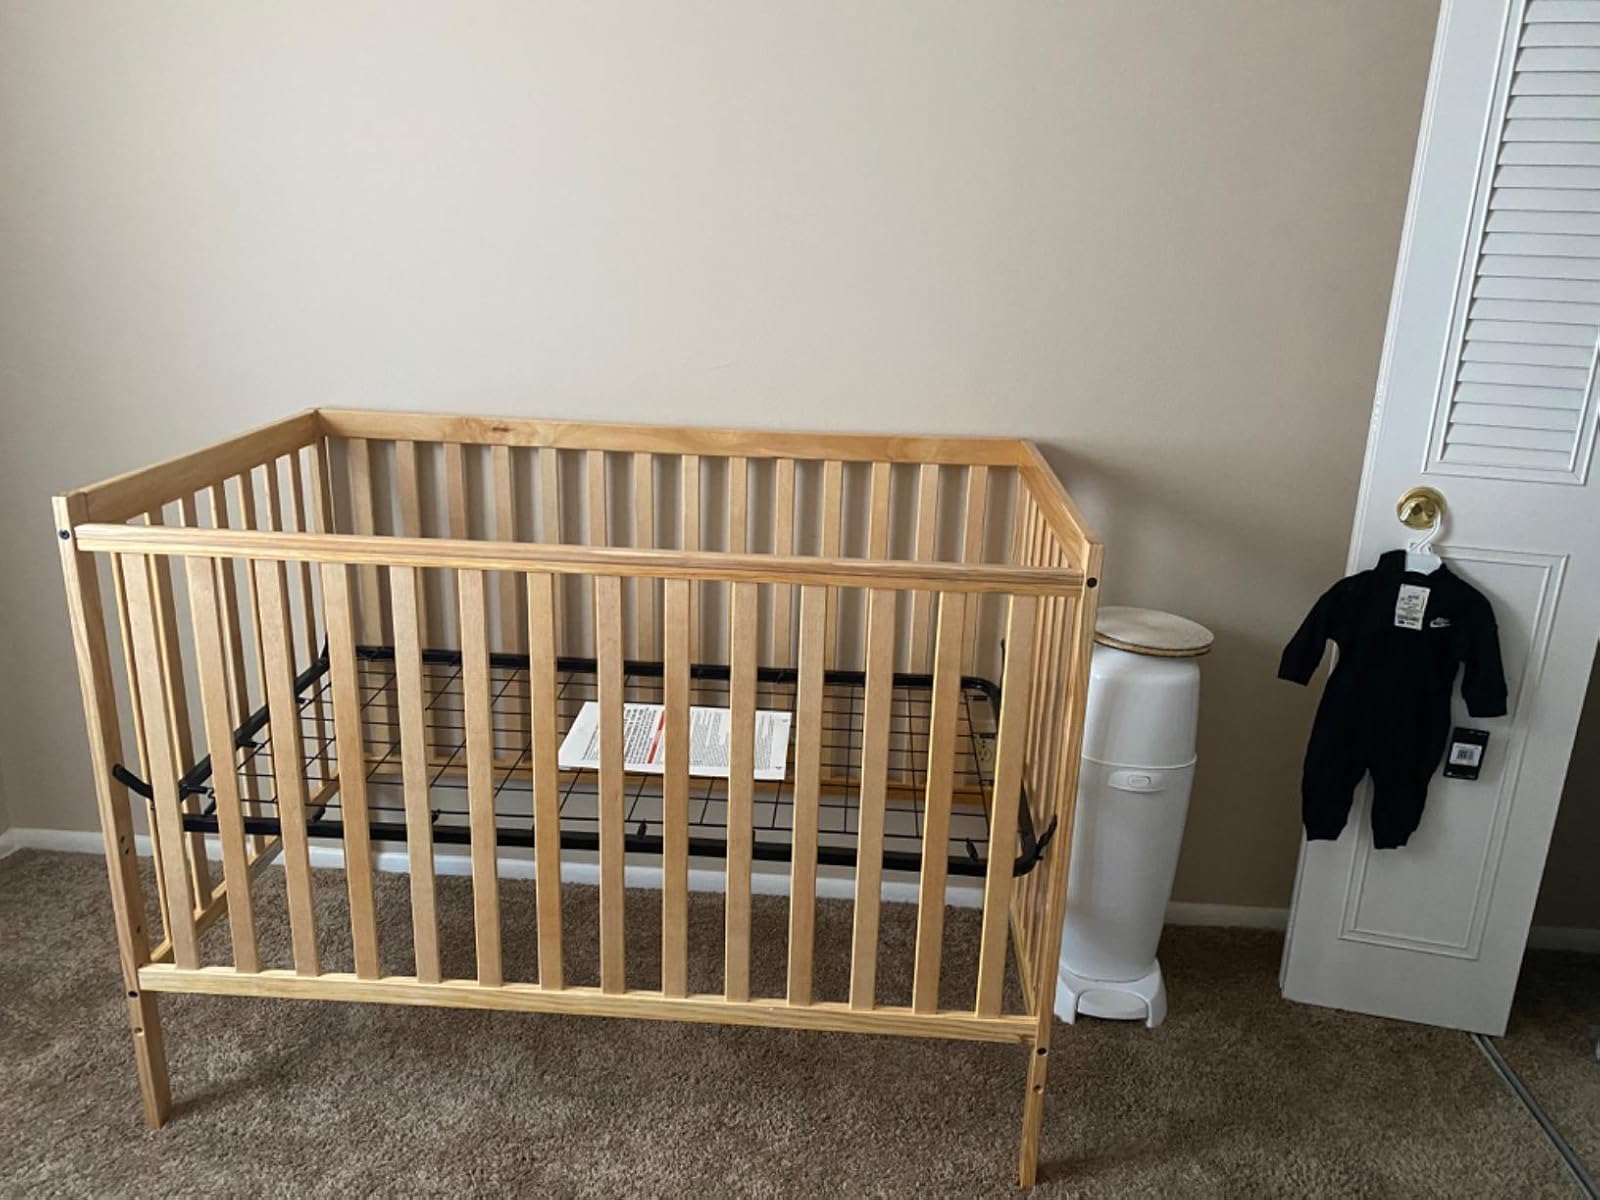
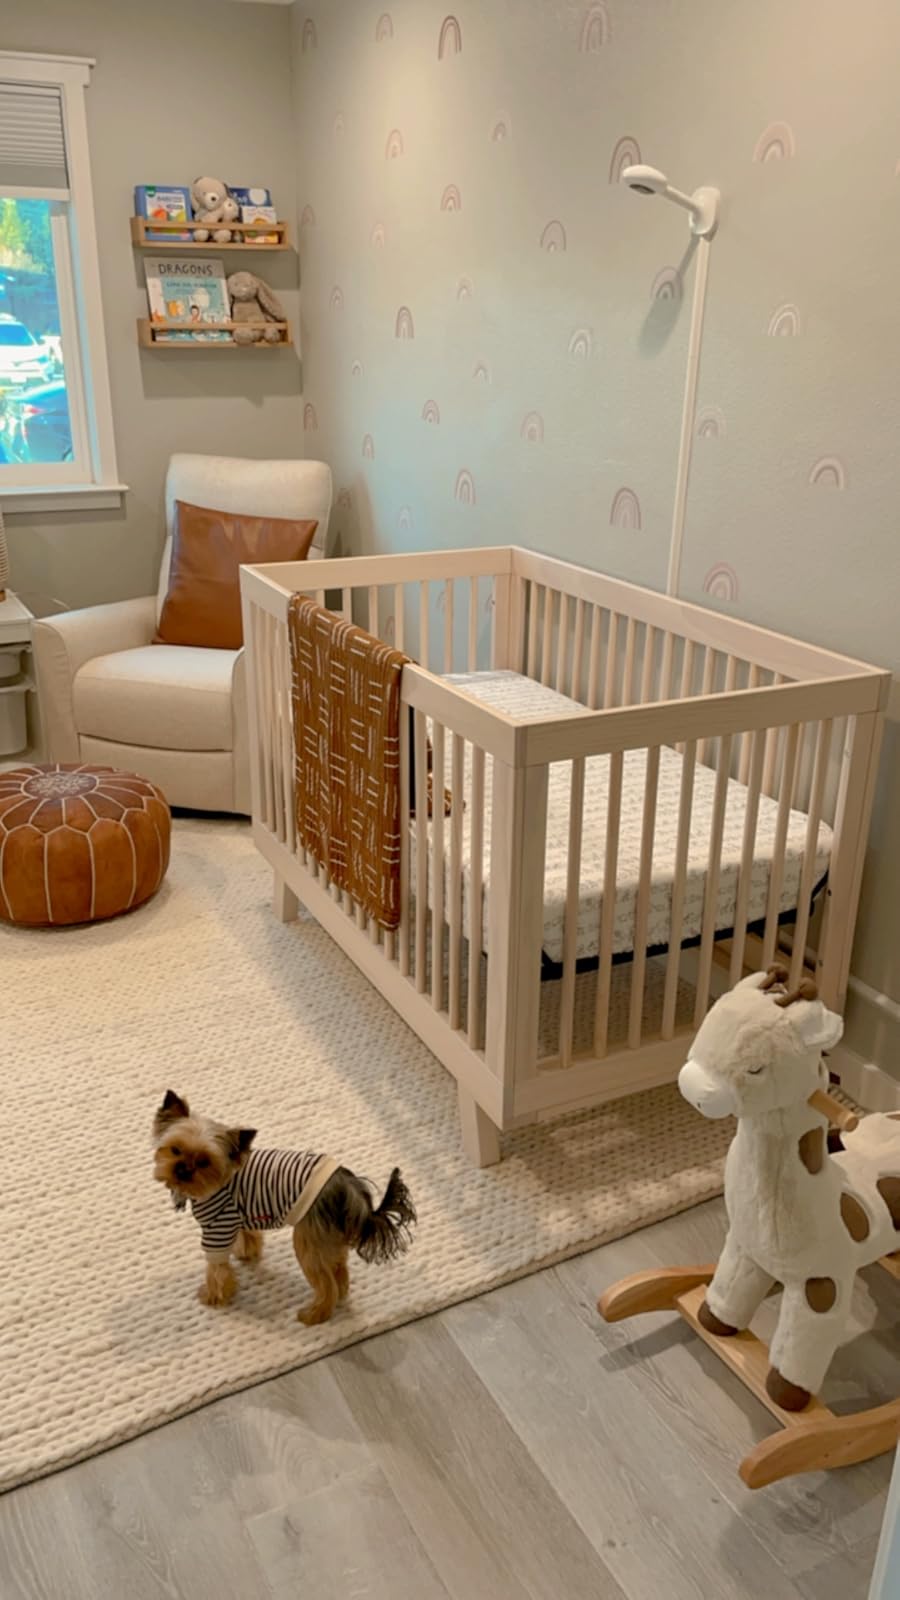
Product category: products_crib
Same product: no